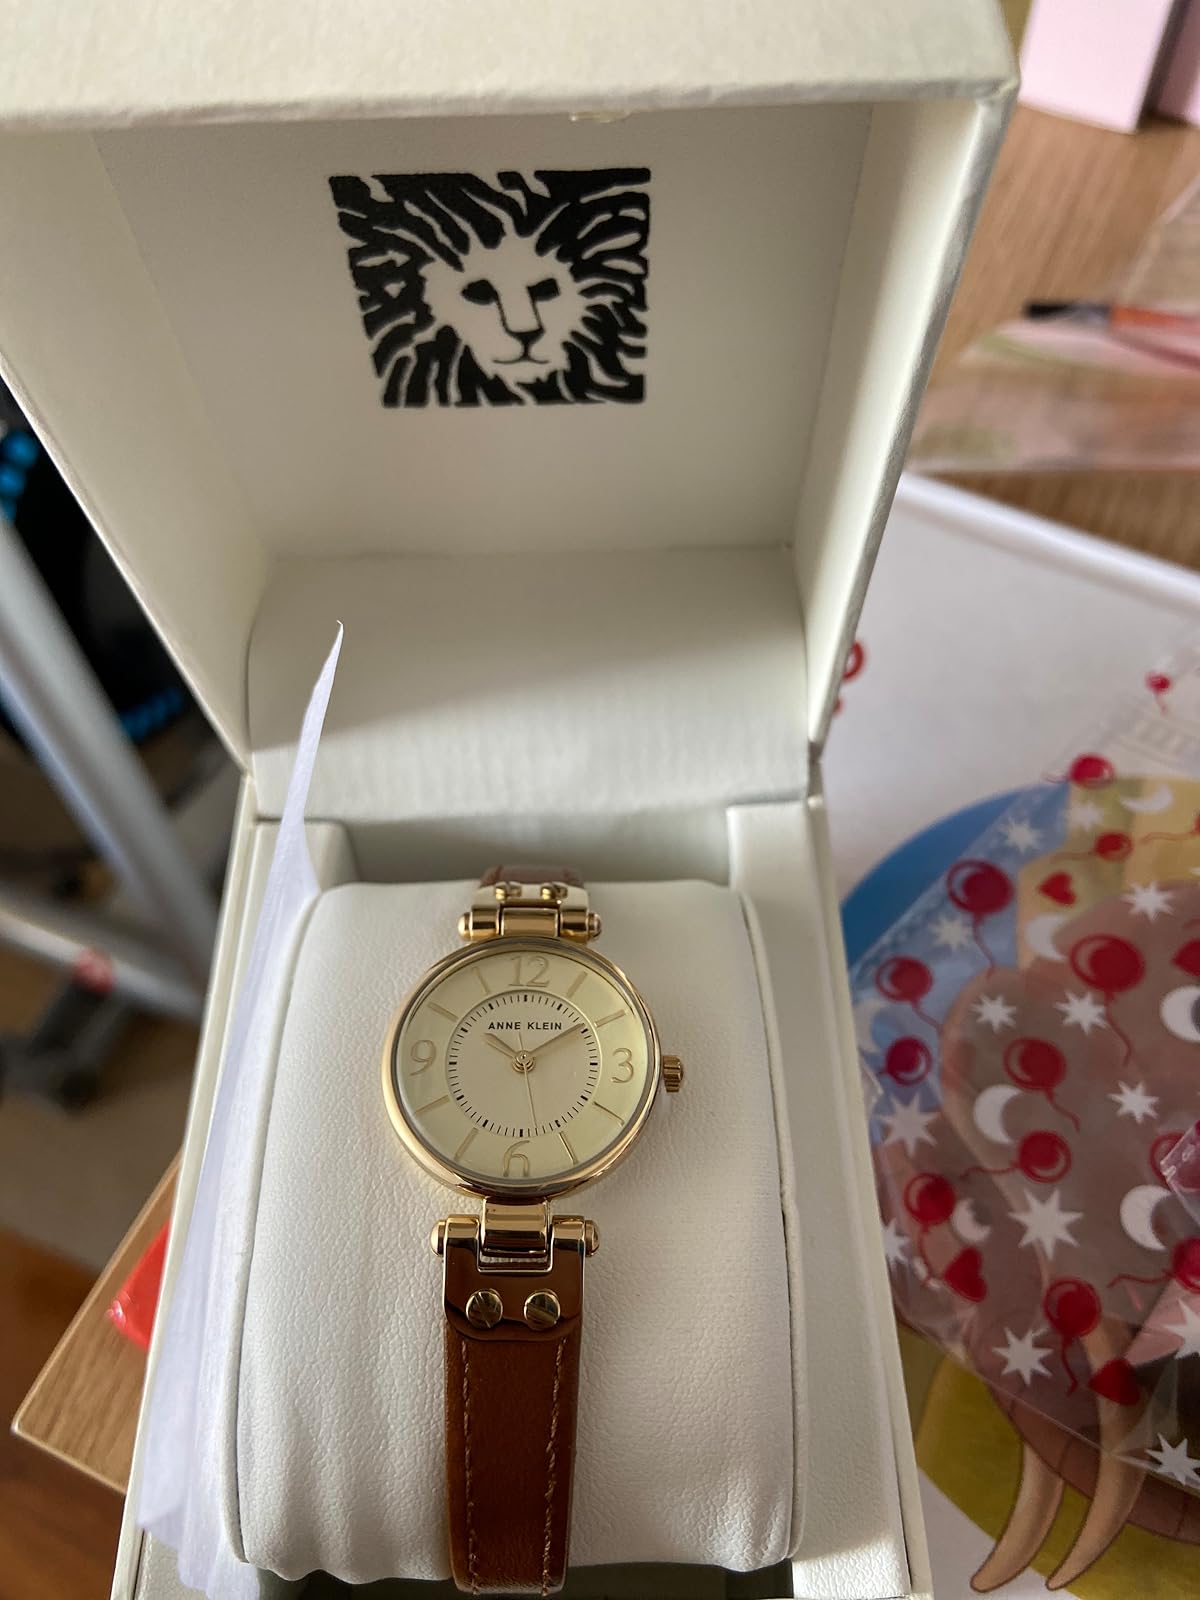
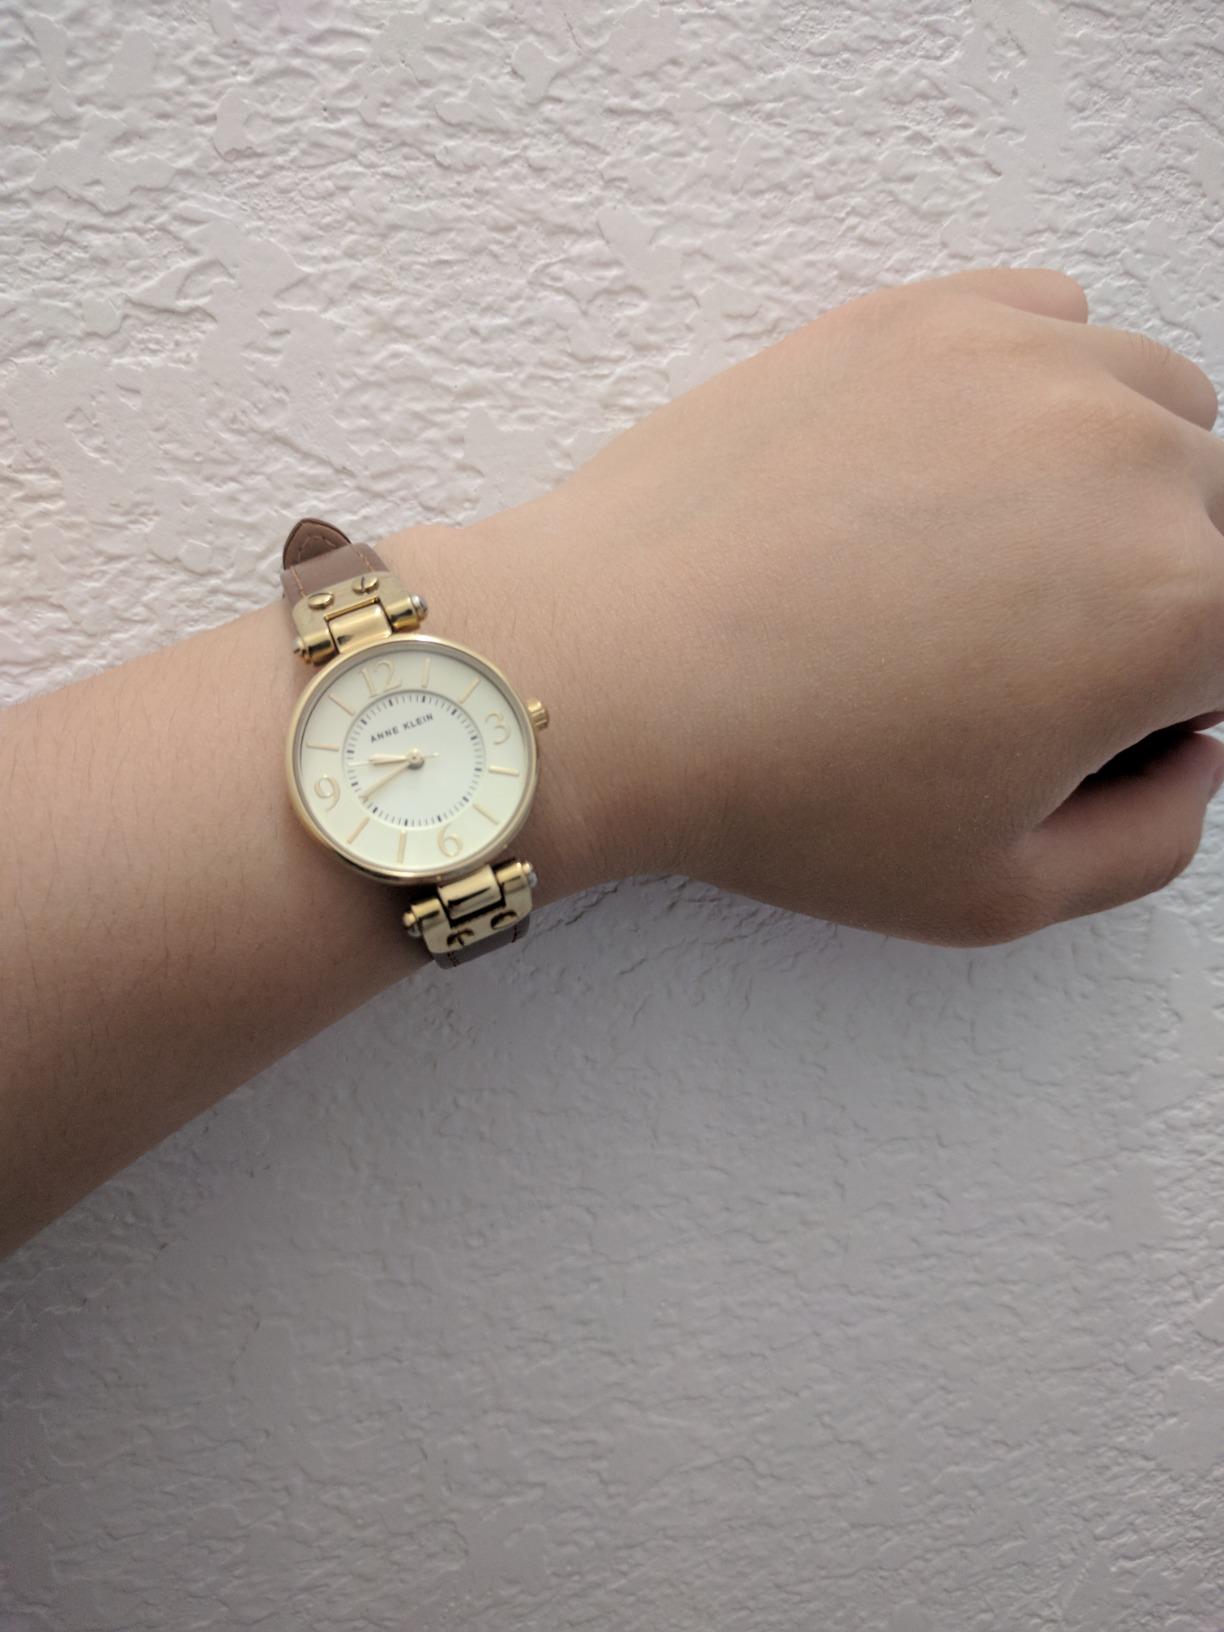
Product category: accessories_watch
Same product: yes